National Institute of Molecular Biology and Biotechnology

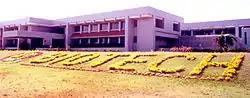
Headquarters of the National Institute of Molecular Biology and Biotechnology in Los Baños, Laguna

BIOTECH discovers and upgrades technologies to produce high value foods, feeds, additives, specialty products, and develops efficient detection kits to ensure quality and safety. The program explores sources, properties and application of functional foods such as nutraceuticals, probiotics from GRAS Lactic Acid Bacteria and yeast.